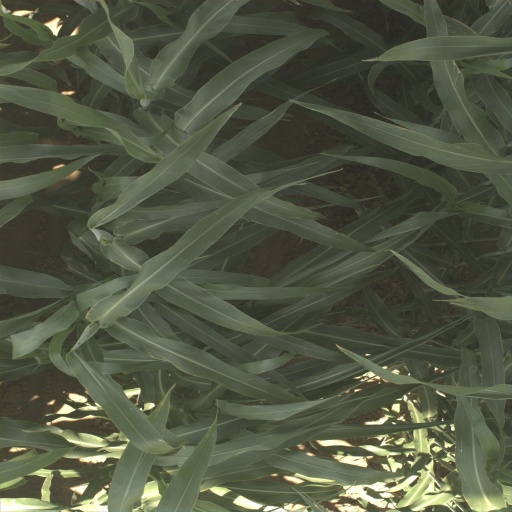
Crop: sorghum